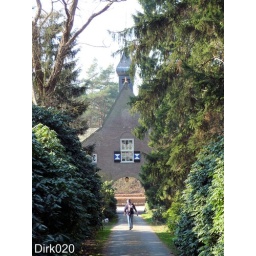
Onder de poort door van het poorthuis van landgoed ruiterberg/ under the gate of the gate house of Landgoed Ruiterberg